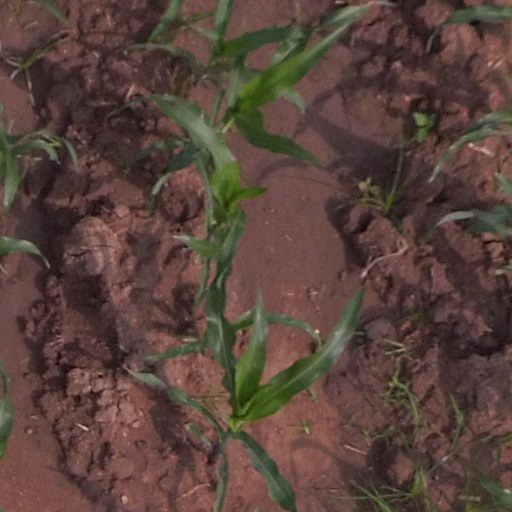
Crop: maize; corn